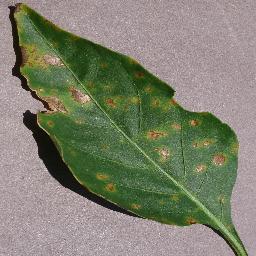
Label: Pepper,_bell___Bacterial_spot